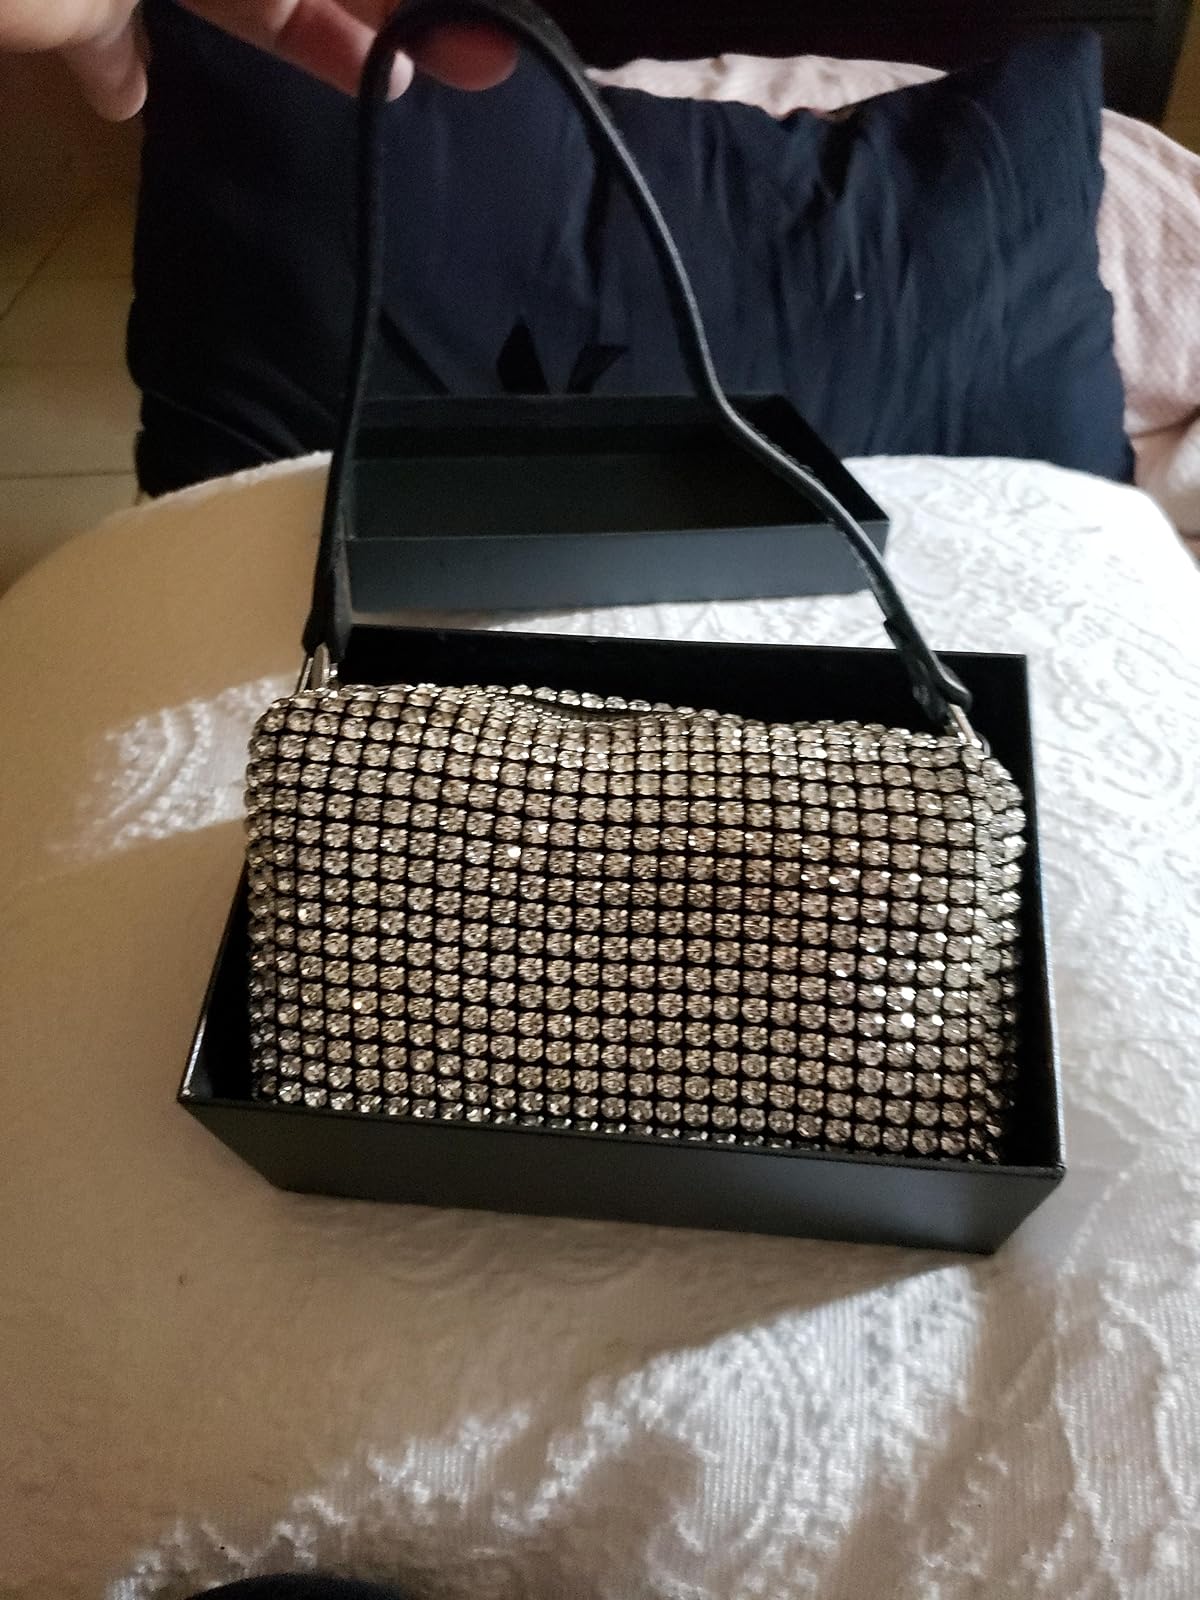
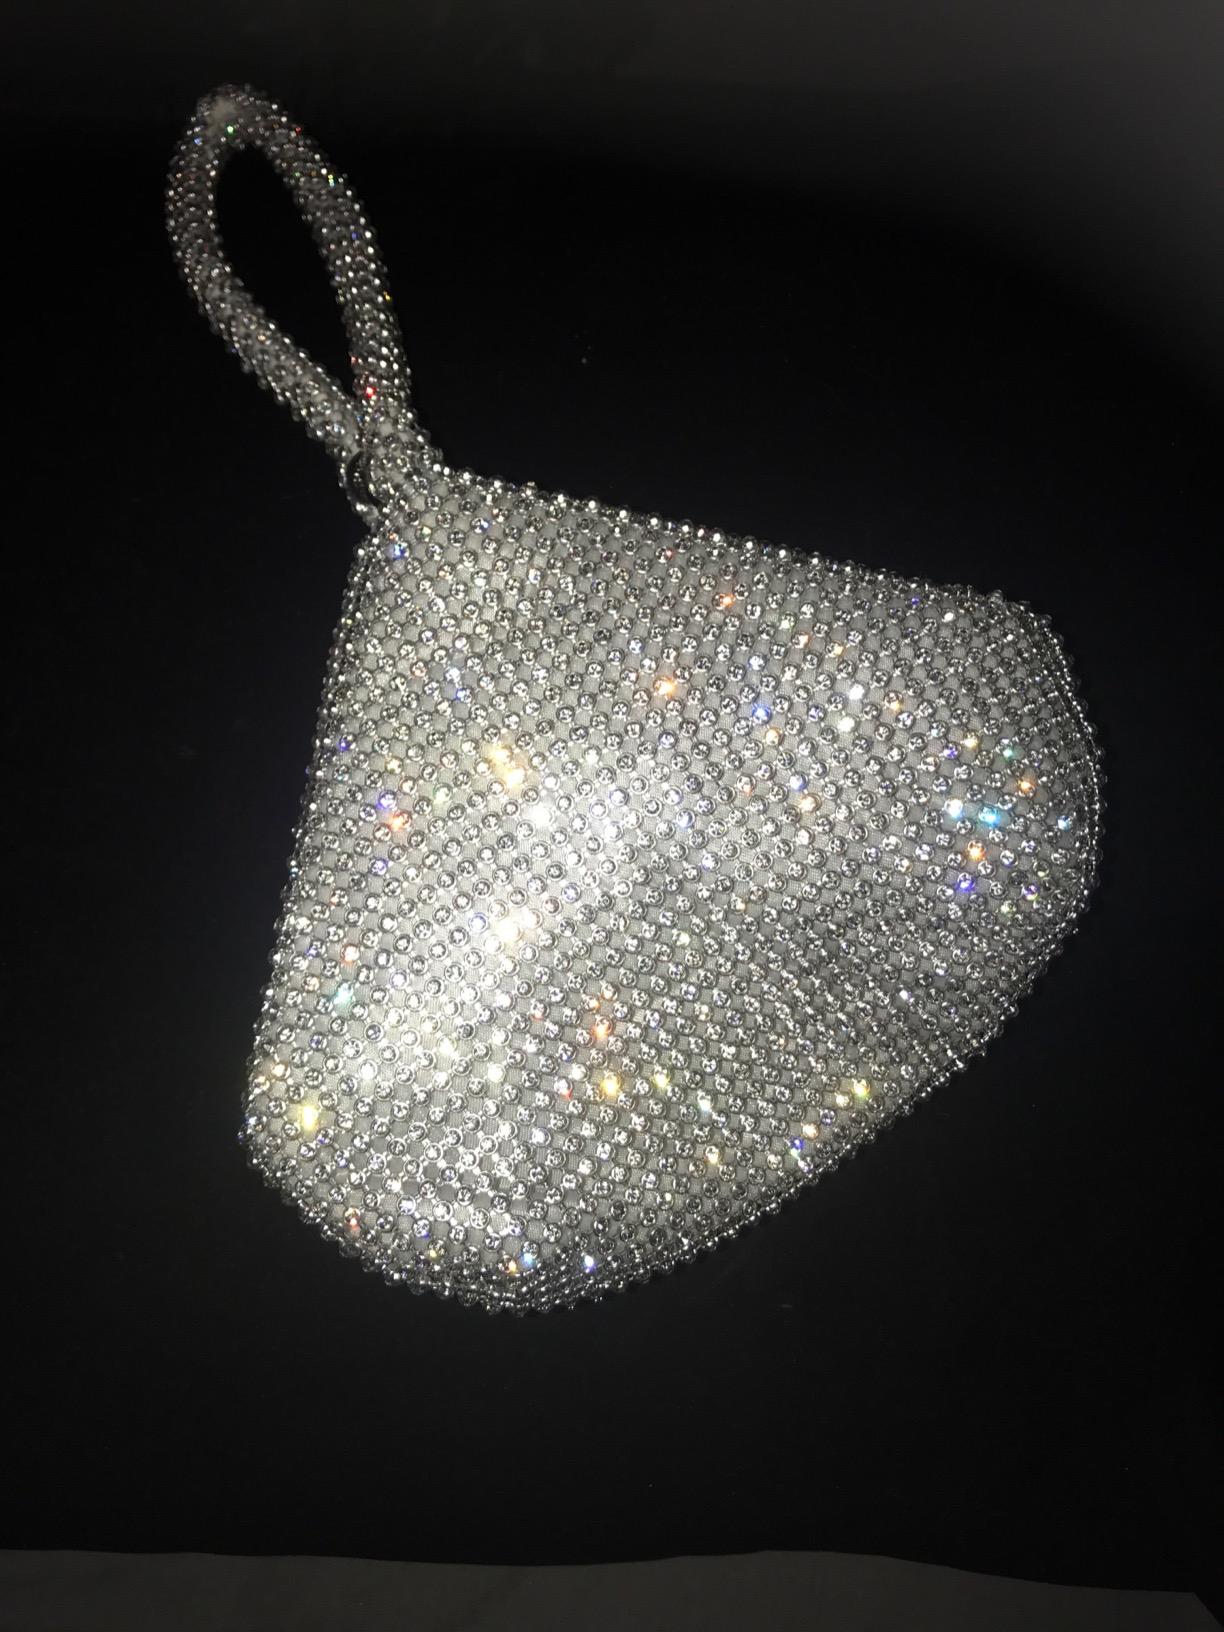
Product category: accessories_handbag
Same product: no